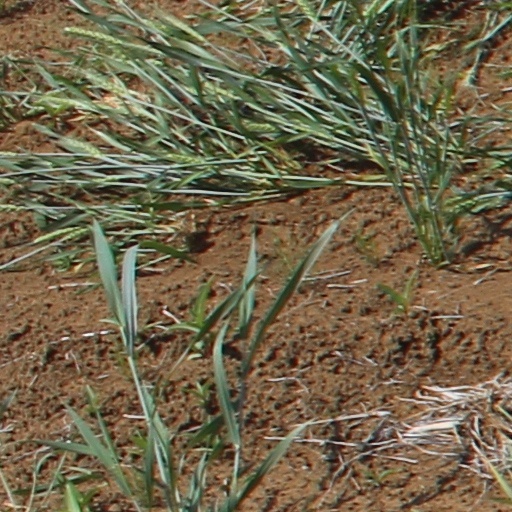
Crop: wheat